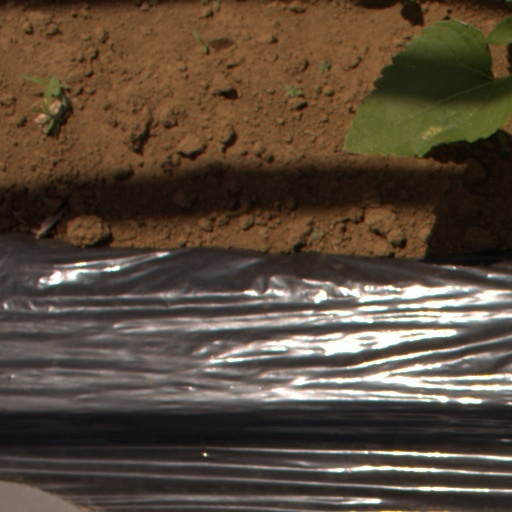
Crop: Jerusalem artichoke